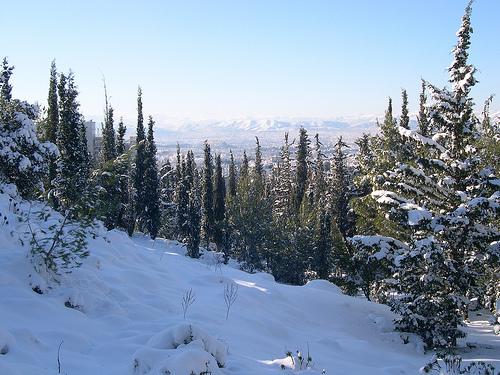
Weather: snow or frosty